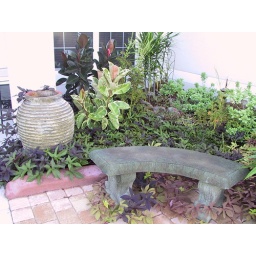
Corner in front of my office window